Aung Soe

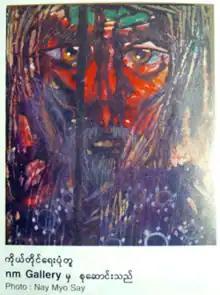
Titled "Self Portrait" by Aung Soe

Aung Soe thought deeply about the relevance of art in 20th-century Burma. According to Yin Ker, "He aspired for his paintings to be visual translations of Buddhist truths, not mere illustrations of episodes from the Buddha's previous lives or pretty pictures of pagodas and monks". In his later years, in poverty and with failing health, he became increasingly obsessed with creating an artistic idiom that reflected the Buddhist laws of impermanence. His biographer has said, "he transposed his spiritual aspirations and experiences into his artistic mission statement and applied their practical methods to the act of creation".